List of The Young and the Restless characters introduced in 2024

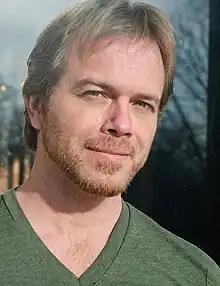
Brian Gaskill portrayed Seth Morgan from January to March 2024.

Seth Morgan, played by Brian Gaskill, made his first appearance on January 8, 2024. The character and casting was announced on December 29, 2023. The character was introduced as the sponsor of Nikki Newman (Melody Thomas Scott), whom she meets at an Alcoholics Anonymous meeting, with Seth being described as the man who would "Nikki Get Her Life Back on Track". Gaskill, who had previously appeared on five other American soap operas, recorded his audition at his home and found out over several weeks that he had won the role, which he found "pretty affirming" as he had not auditioned for some time. Following the casting announcement, Gaskill spoke about it on his Facebook page, saying that he felt "honored" to be on the soap. Gaskill had previously been unsure of whether he would appear in daytime television again due to there being less soap operas and opportunities than there used to be. He found adjusting to "The Young and the Restless" climate stressful "in a good way", and revealed that he had previously spoken to some of his co-stars, such as J. Eddie Peck, on Facebook before he began working on set. Speaking of the character, Gaskill explained: "As of now, Seth is a good person but he's certainly not a hero. He feels reachable and comfortable for me. In recent years, when I look at the kind of stuff that I would really like to be doing, Seth falls into that category. I usually try to find some lightness where it's dark and darkness where it's light, and I'm just trying to find that balance. This character sort of seems to allow all of that. So far, it's been an incredible experience." On March 5, 2024, Gaskill made his final appearance as Seth, with the character being killed-off. Following the episode being aired, Gaskill confirmed the departure with a statement on his Instagram page, where he explained that he enjoyed working on the soap with the cast and the rest of the team, and called it "incredible" to have received "so much support" on social media.